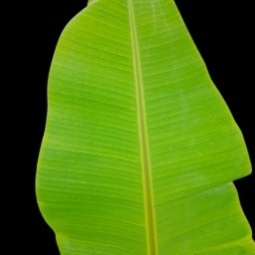
Label: Healthy